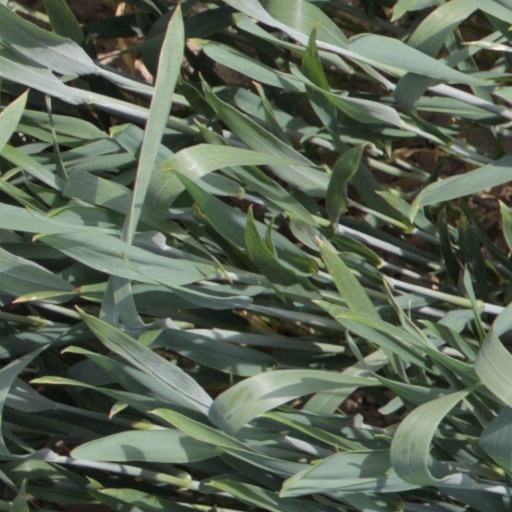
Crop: wheat